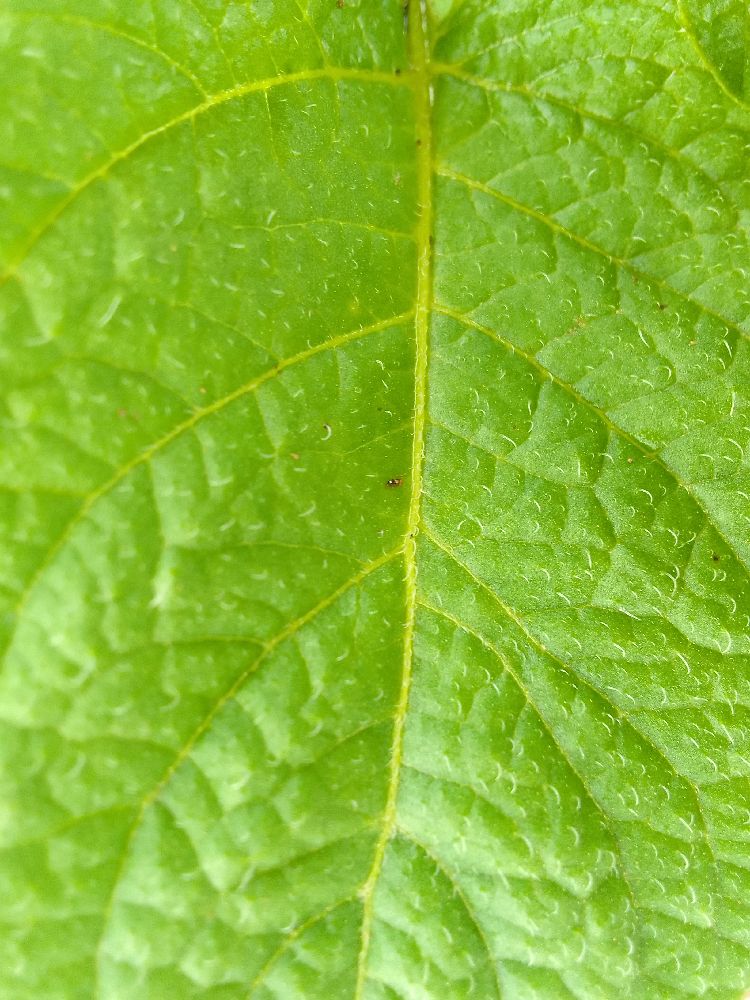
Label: Healthy